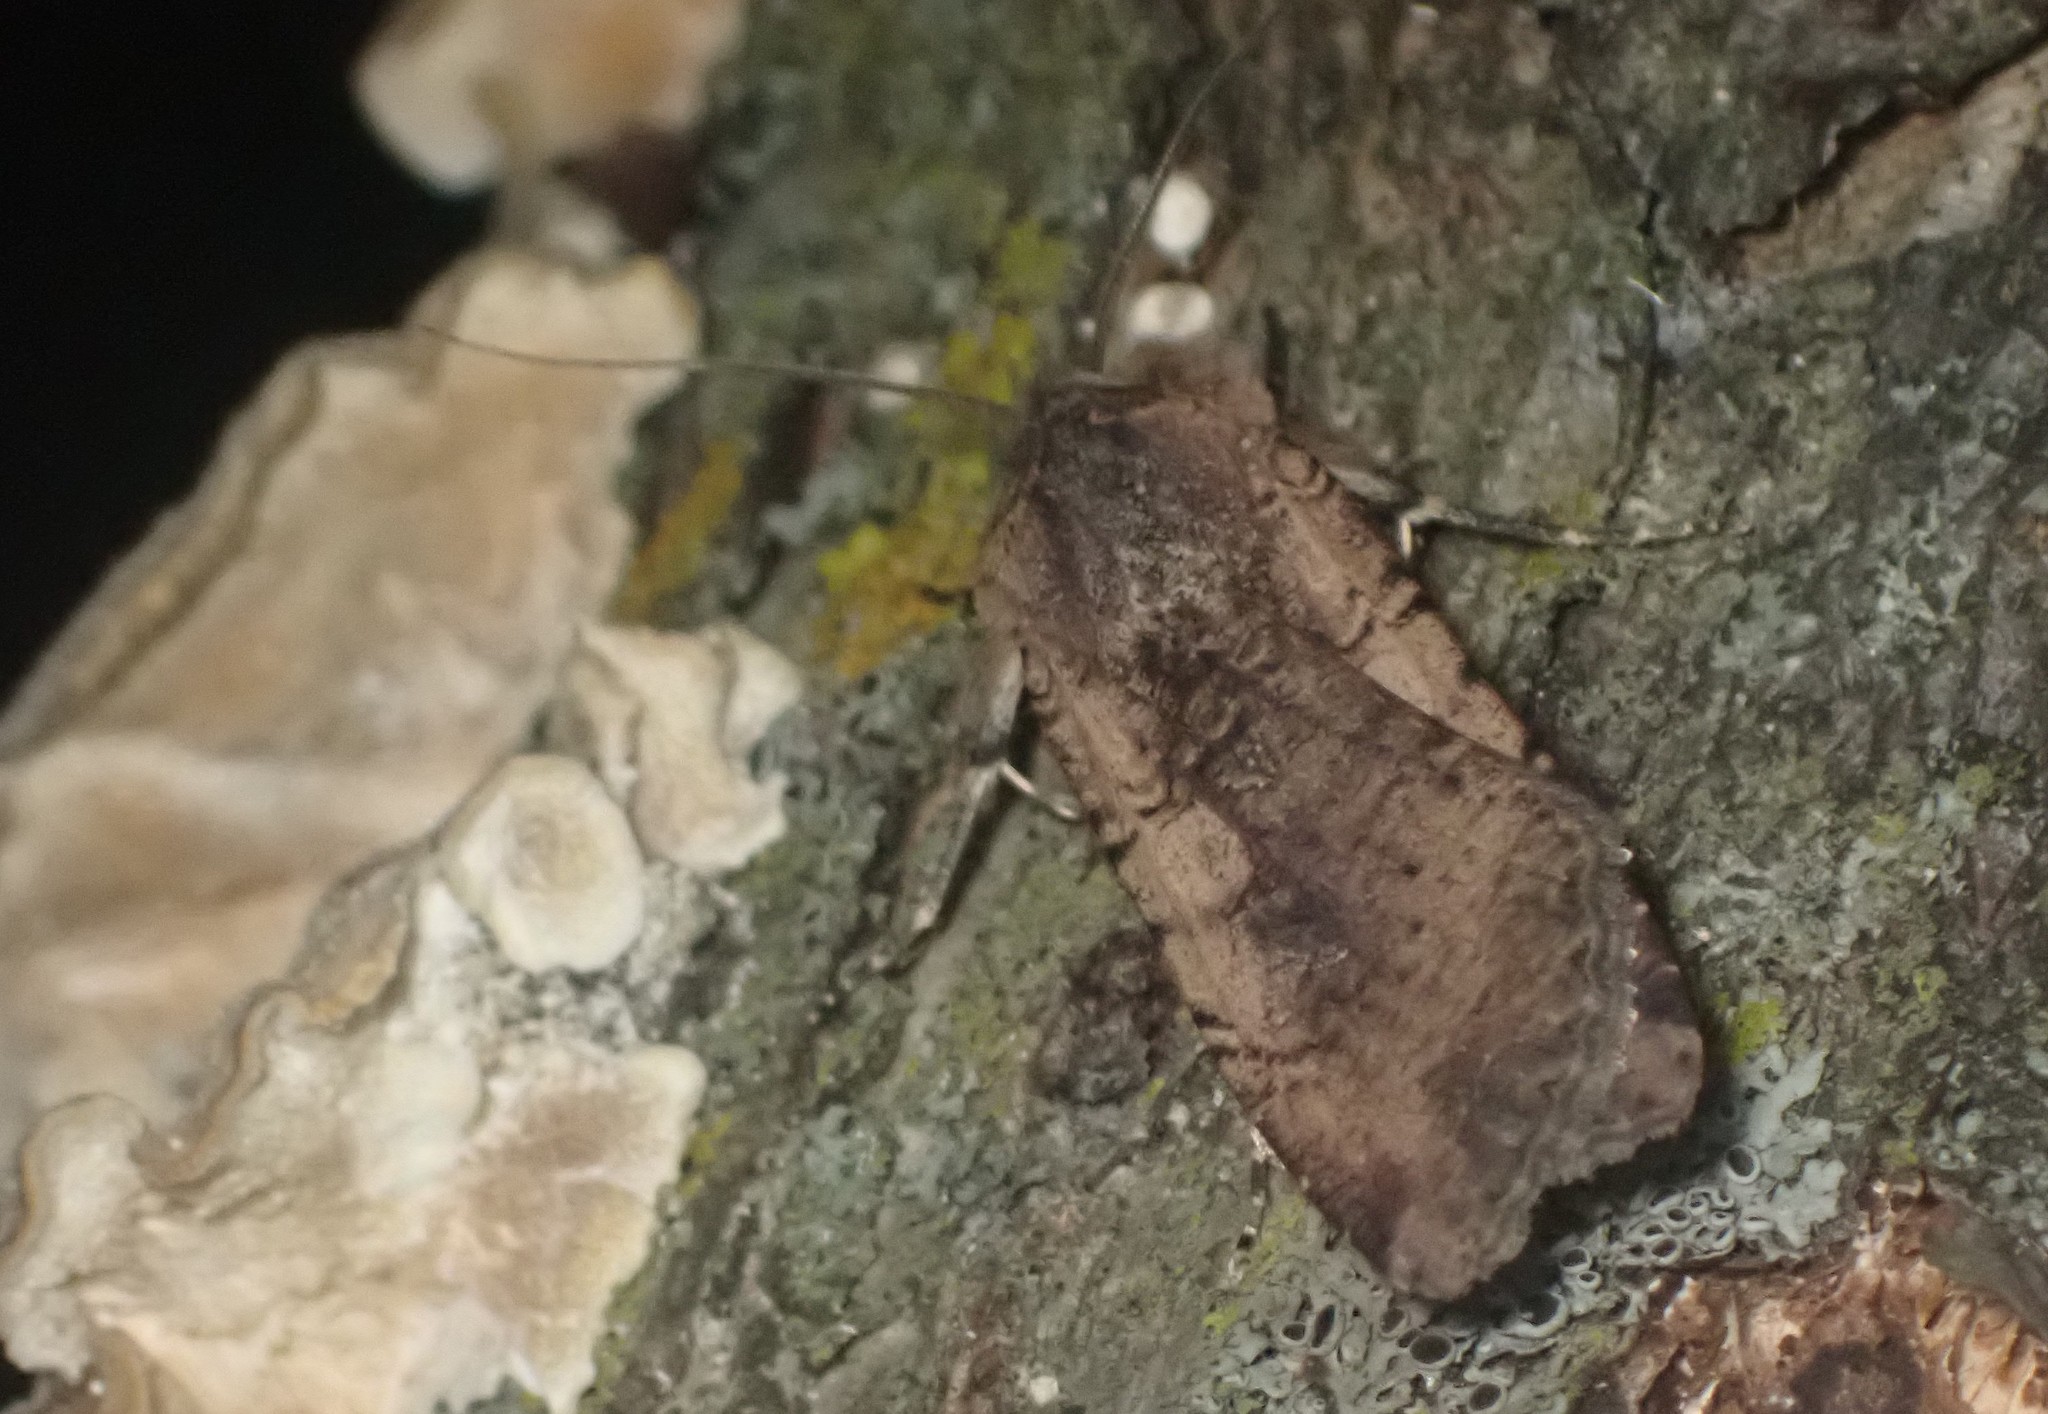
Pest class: cutworms